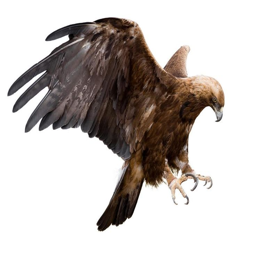
biological species - if you visit national park you might see one !